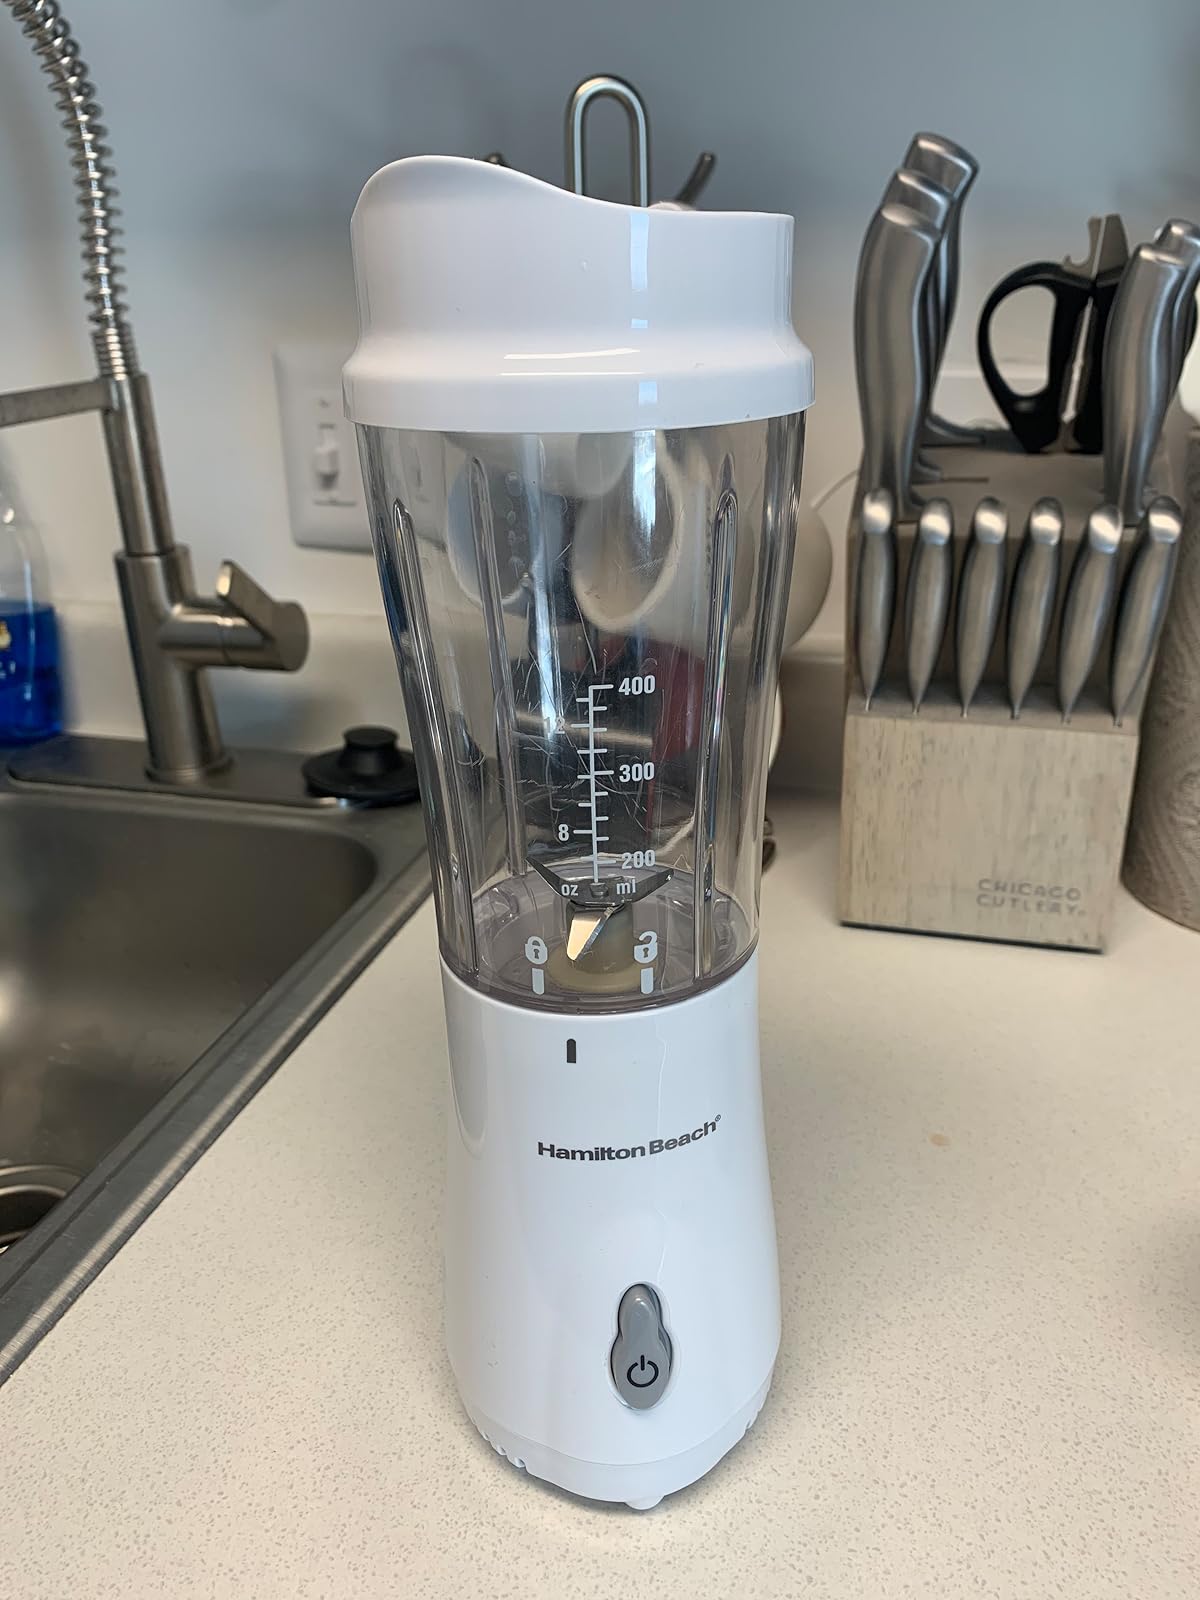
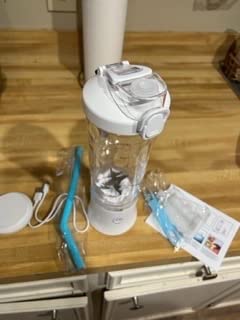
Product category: items_blender
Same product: no